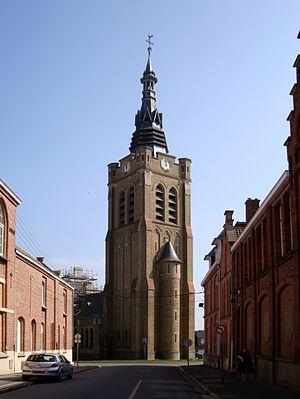
Le clocher de l'église Saint-Amand construite dans un style néo flamand par l'architecte René Dupire en 1931 à Bailleul (Nord).